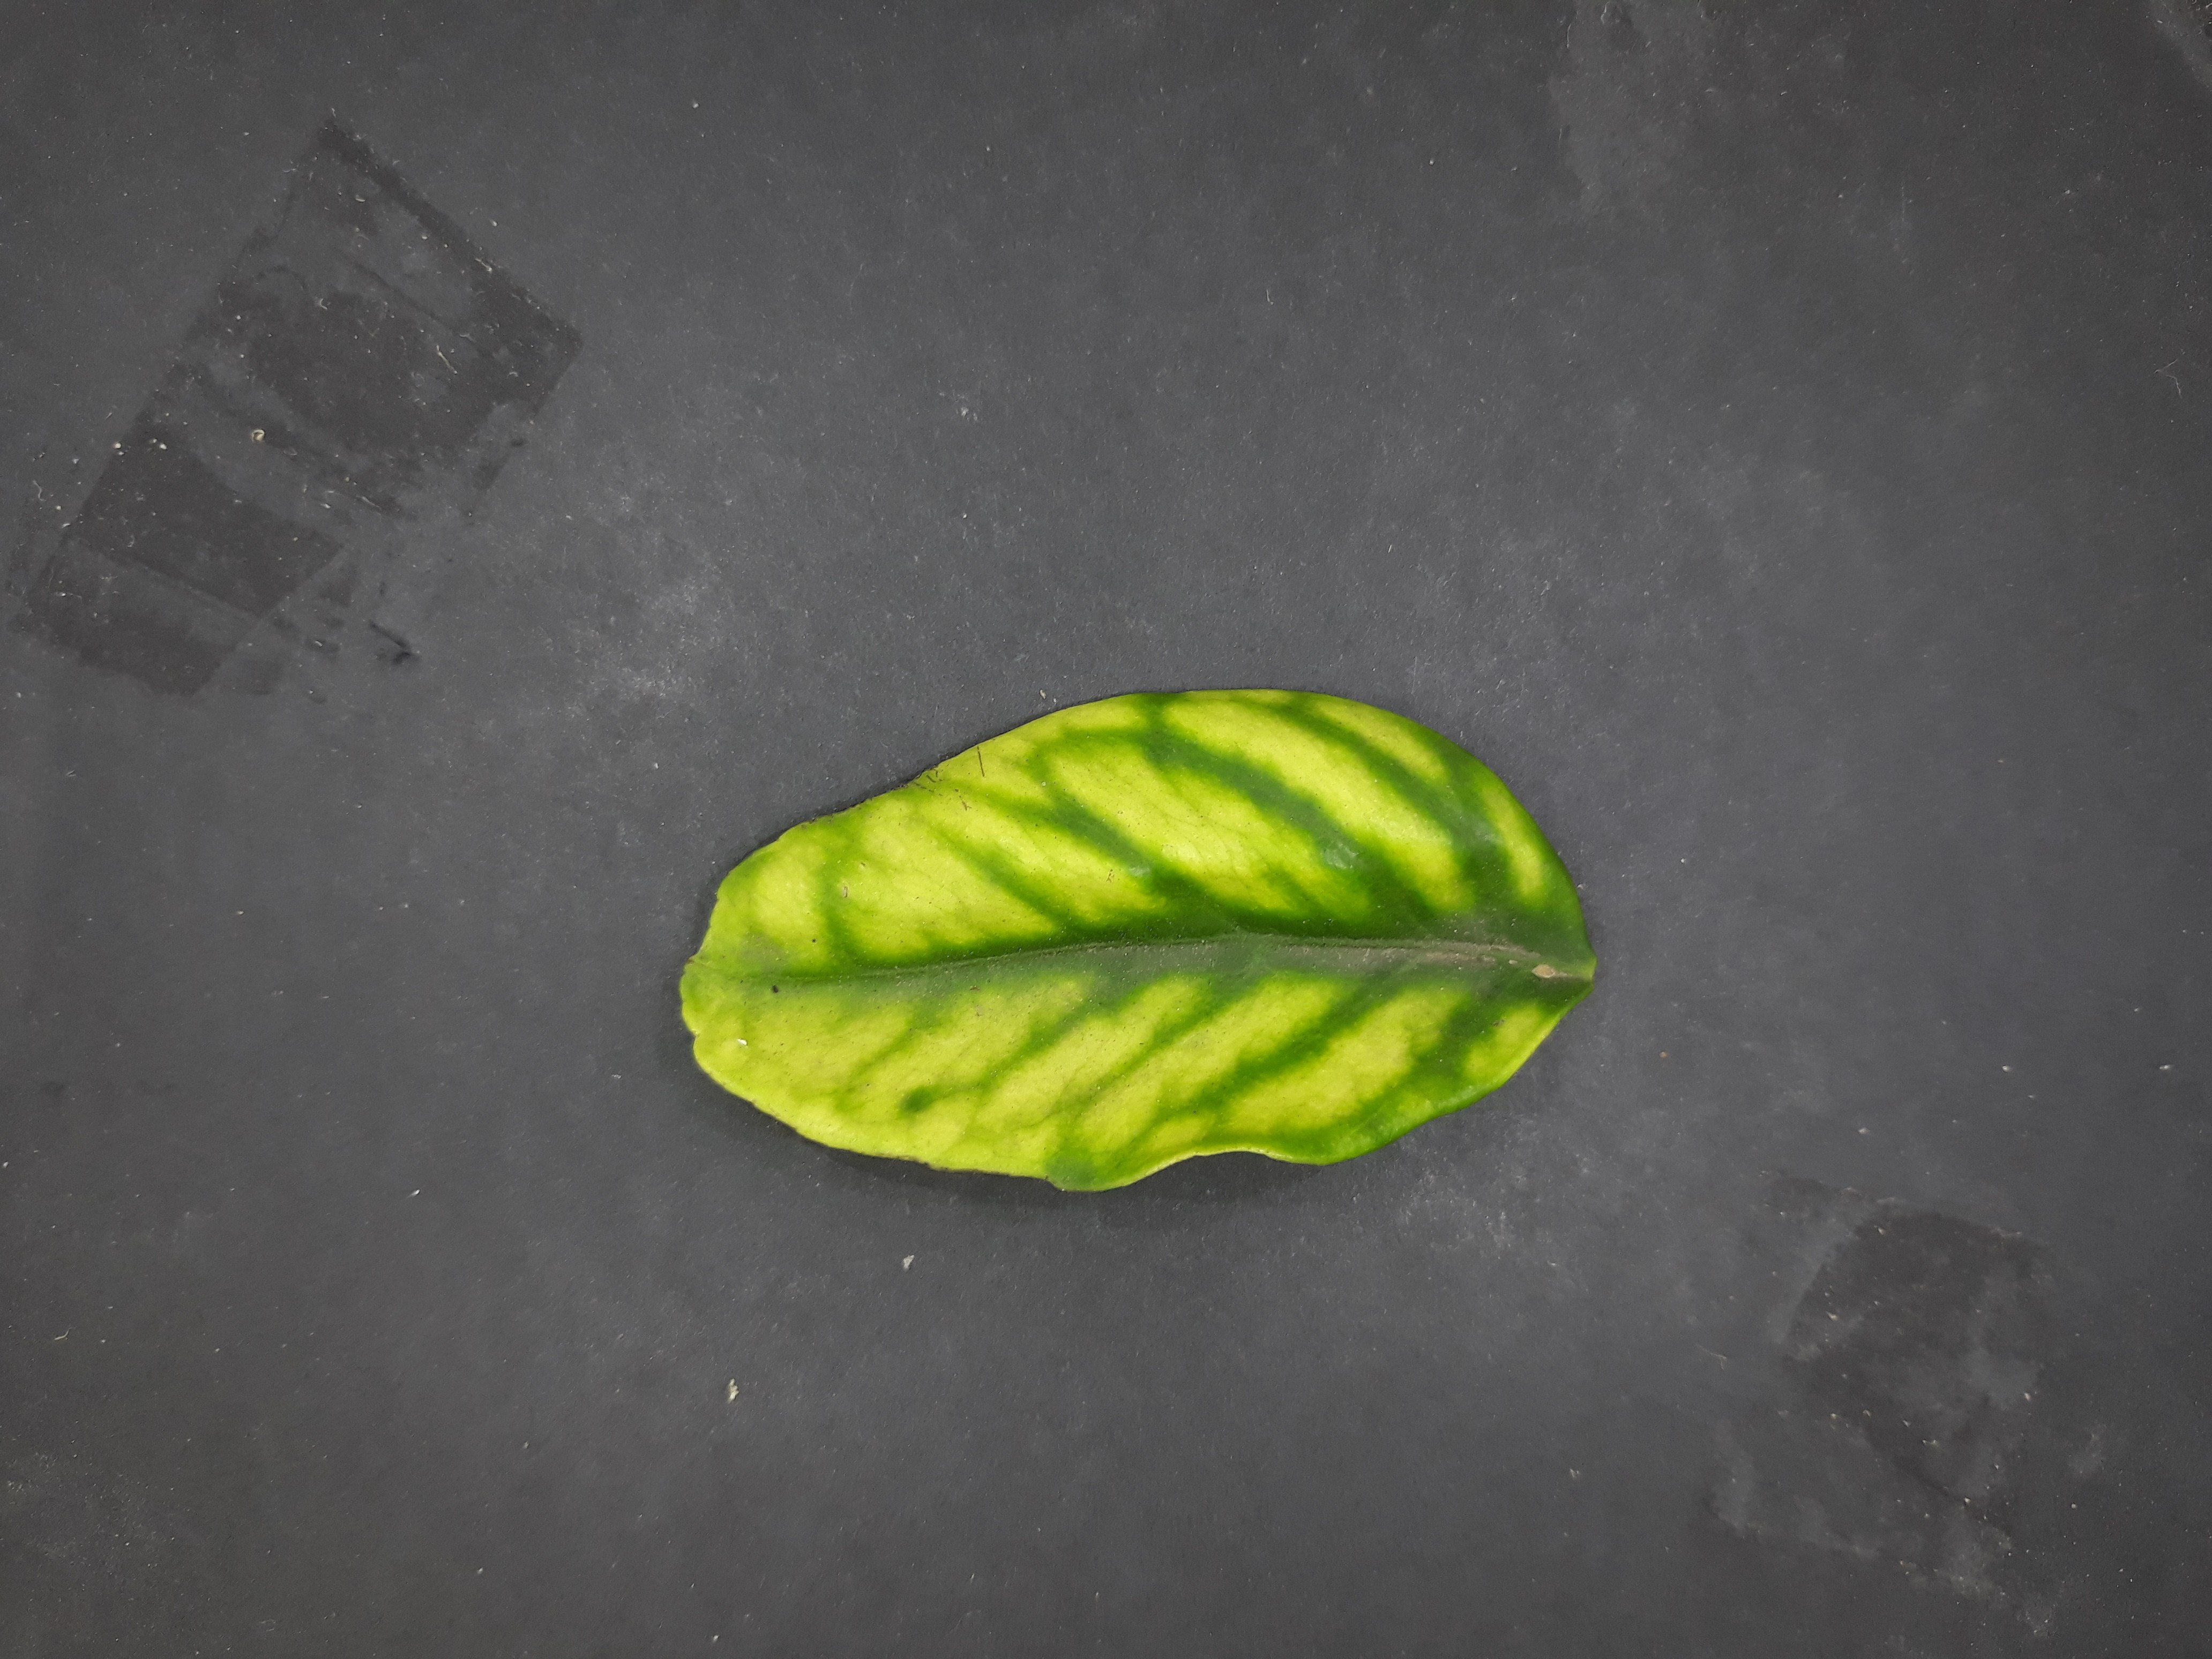
Label: Zinc deficiency (Zn)